Smallmouth bass

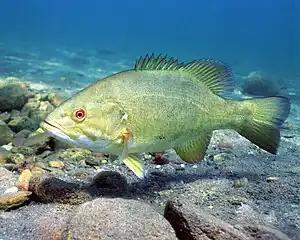
Lighter colored variety holding on typical sandy bottom habitat.

The smallmouth bass is found in clearer water than the largemouth, especially streams, rivers, and the rocky areas and stumps and also sandy bottoms of lakes and reservoirs. It can also survive in a stronger current than other black bass. The smallmouth prefers cooler water temperatures than its cousin the largemouth bass, and as a result will often seek out deeper, faster moving water during the hot summer months. Because it is intolerant of pollution, the smallmouth bass is a good natural indicator of a healthy environment, though they are still much more resilient than most trout species. Carnivorous, its diet comprises crayfish, amphibians, insects, and smaller fish, while the larvae feed on various zooplankton and insect larvae. Adults also cannibalize young of other parents.